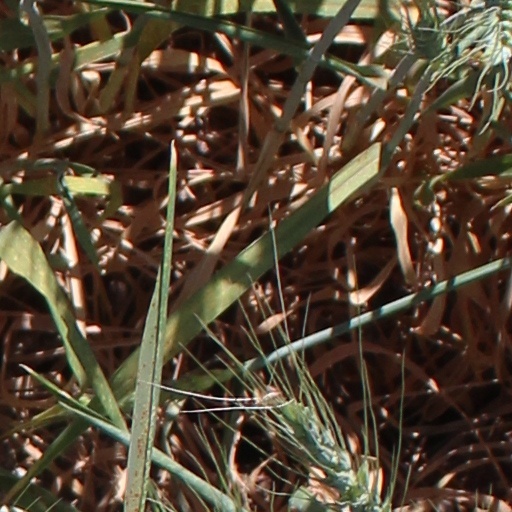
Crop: wheat